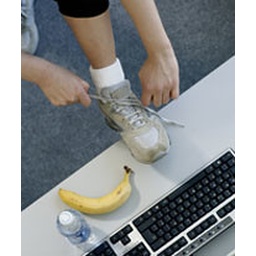
Woman tying shoe lace on desk by computer, elevated view